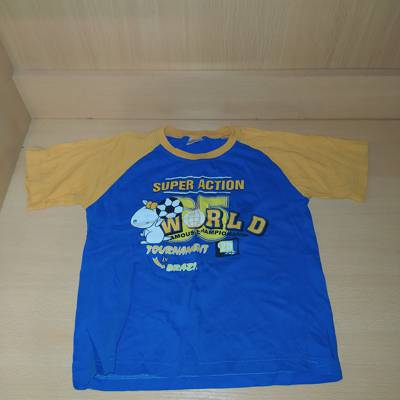
Waste category: clothes